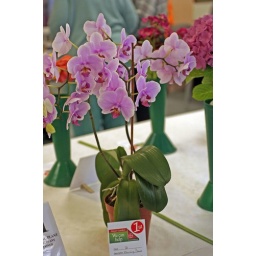
First prize for flowering pot plant and Best in Show